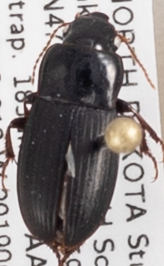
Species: Harpalus somnulentus
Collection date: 2019-06-18
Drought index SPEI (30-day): -0.172
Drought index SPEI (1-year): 0.766
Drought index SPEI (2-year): -0.184